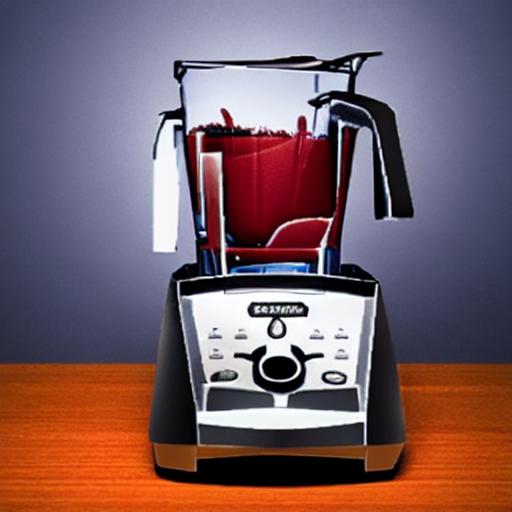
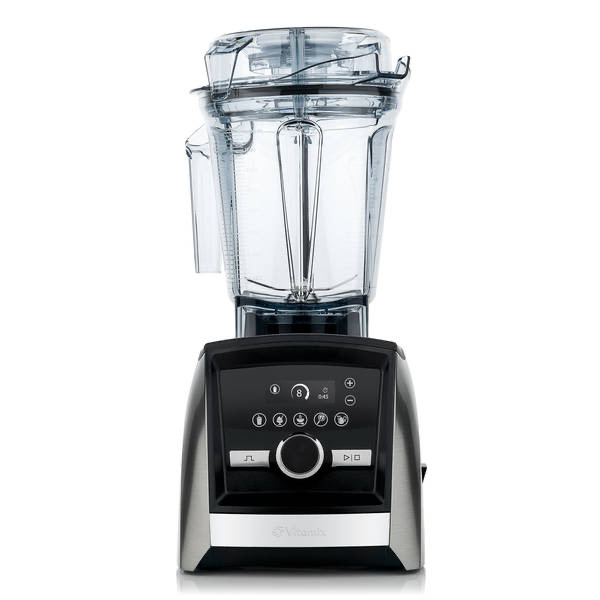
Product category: items_blender
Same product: no